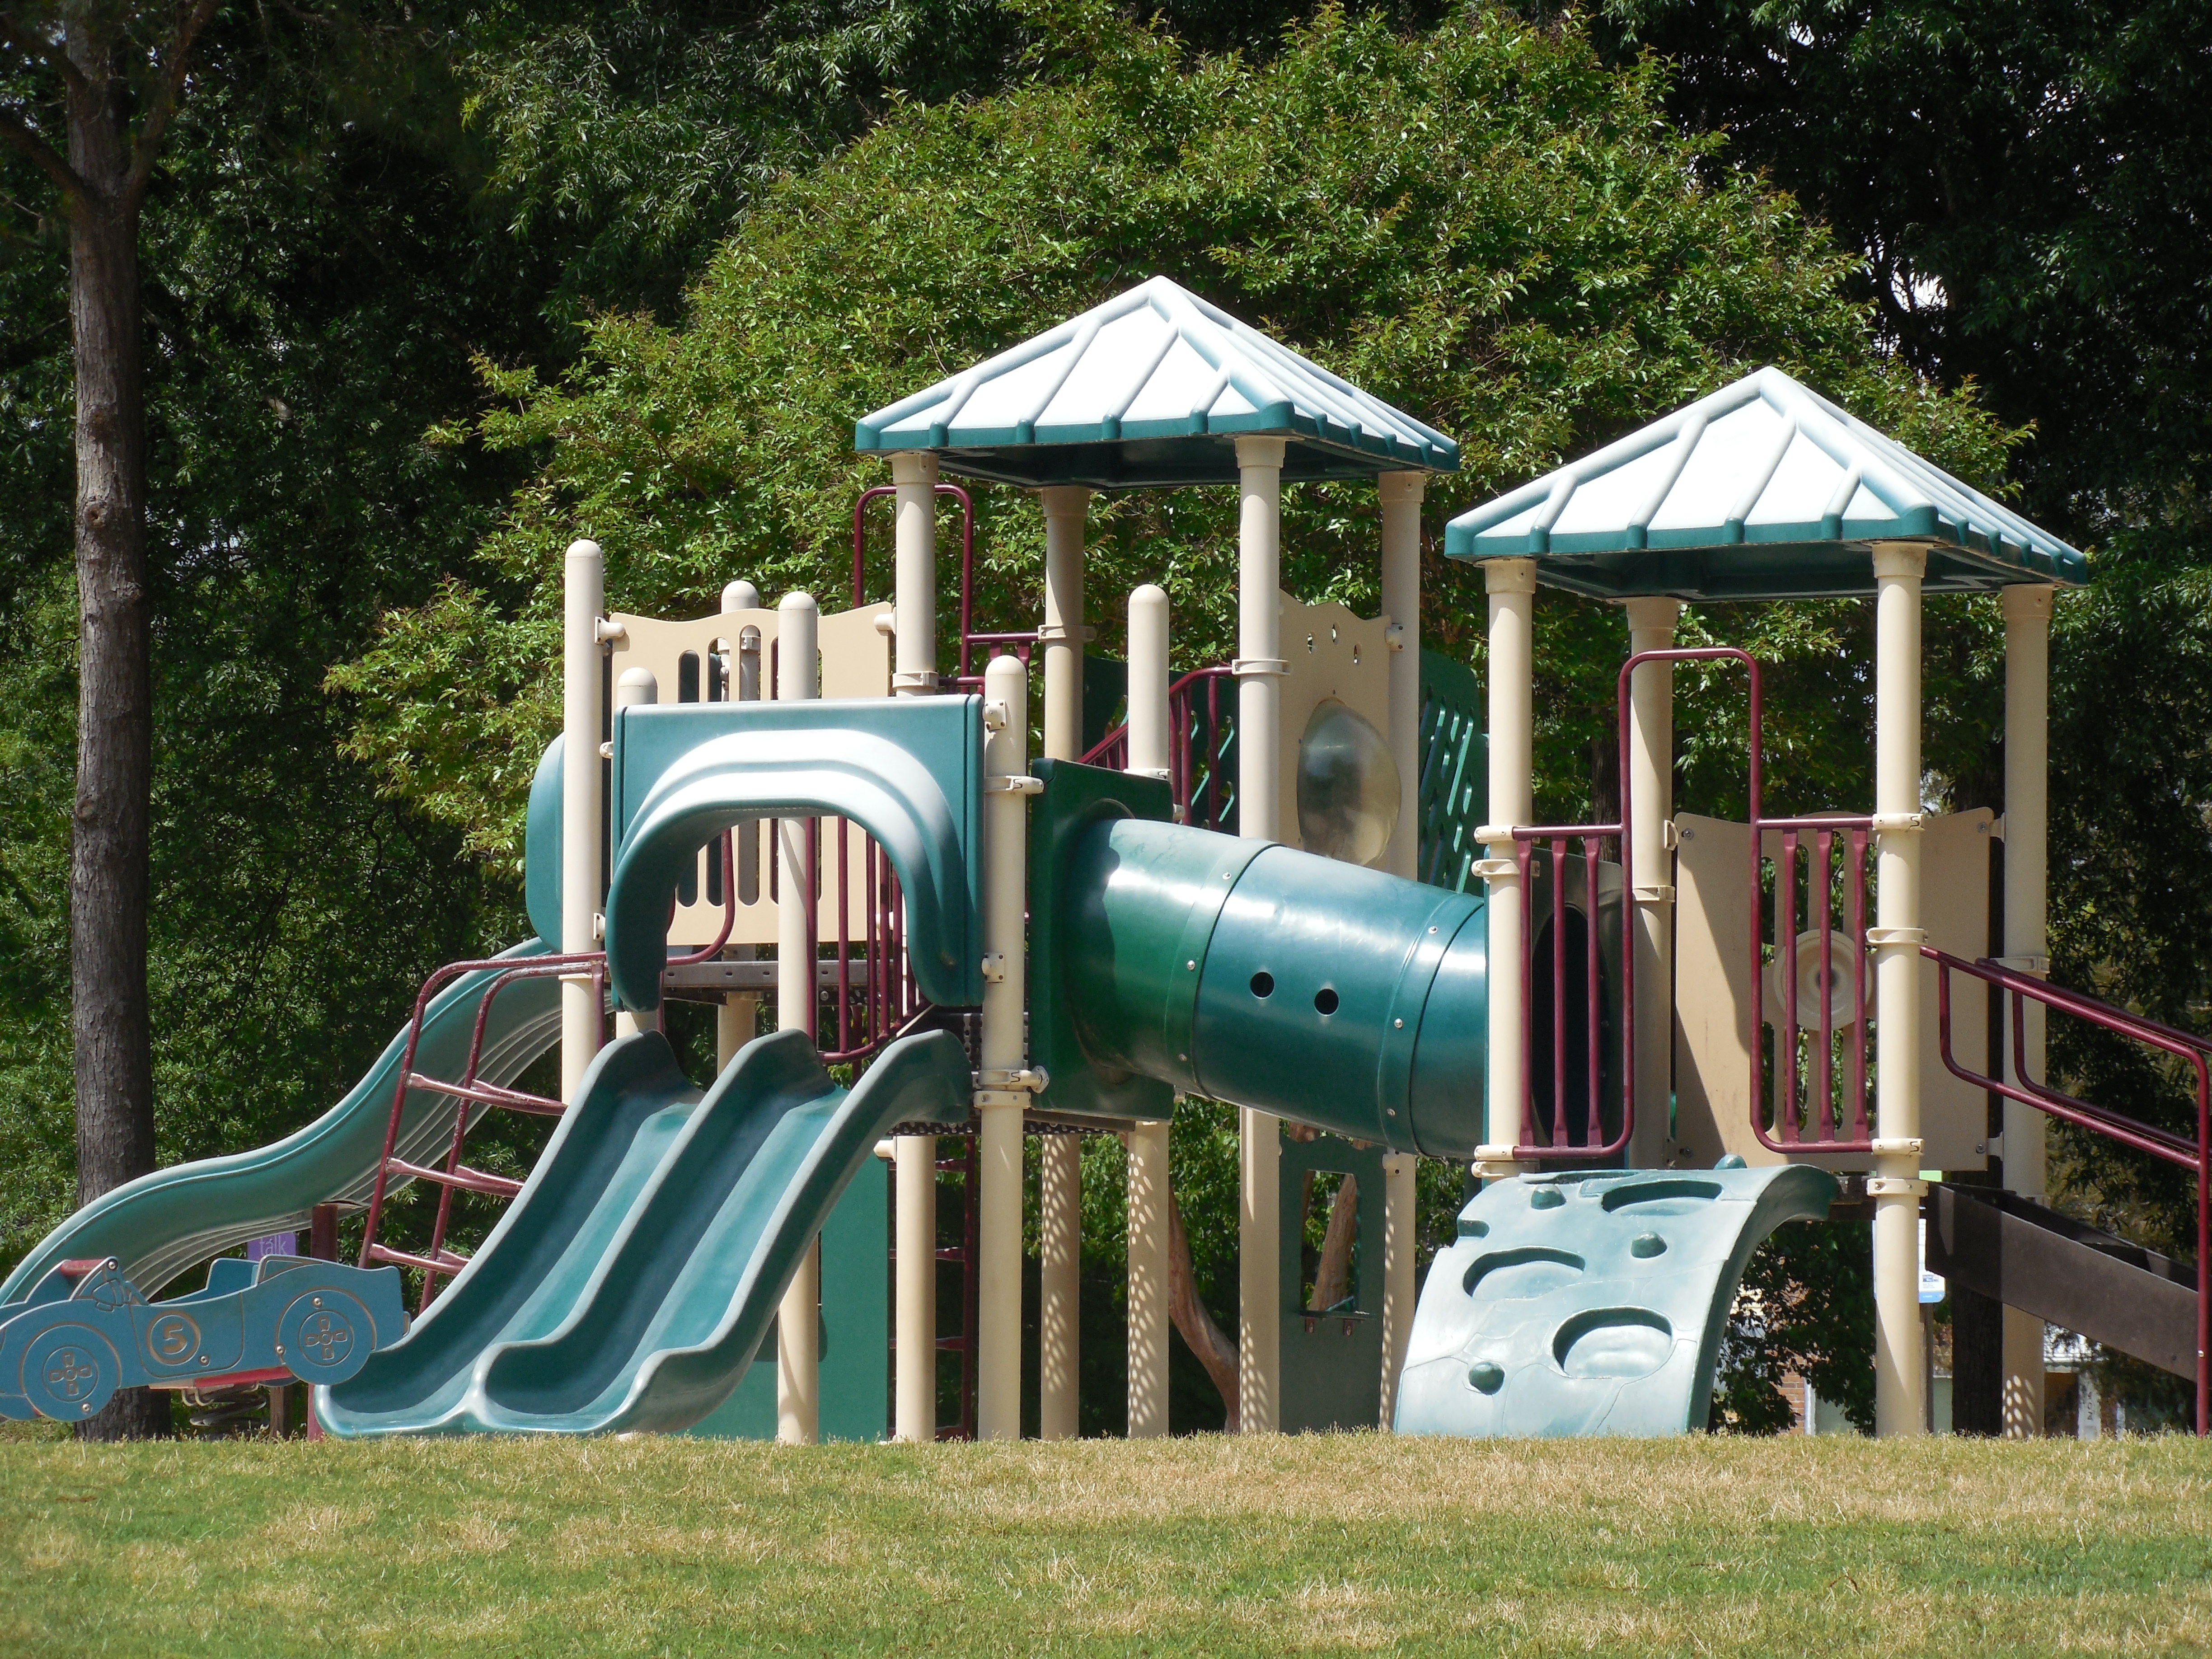
ground, game, play, city, summer, recreation, young, park, backyard, leisure, childhood, playful, public space, activity, cheerful, outdoors, fun, happy, happiness, playground, joy, slide, amusement, active, sliding, playhouse, outdoor recreation, geographical feature, human settlement, outdoor play equipment, playground slide